Range extender

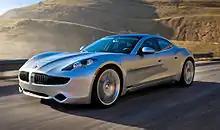
The discontinued Fisker Karma is an extended-range electric vehicle.

Other range-extended electric vehicles include the discontinued Cadillac ELR and the discontinued Fisker Karma. In June 2016, Nissan announced it will introduce a compact range extender car in Japan before March 2017. The series plug-in hybrid will use a new hybrid system, dubbed e-Power, which debuted with the Nissan Gripz concept crossover showcased at the 2015 Frankfurt Auto Show. The technology, without the plug-in ability, had been deployed to the Nissan Note e-Power and Nissan Kicks e-Power.